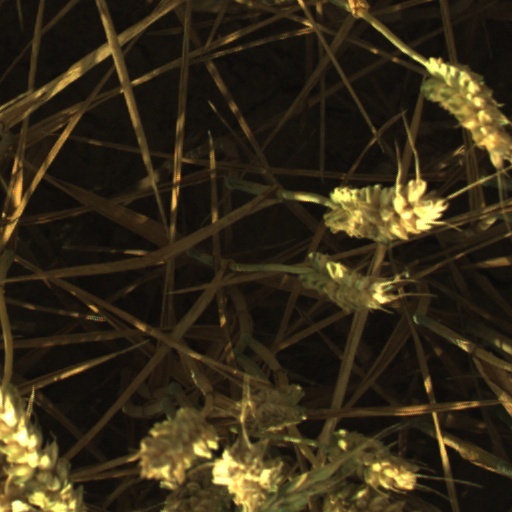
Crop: wheat